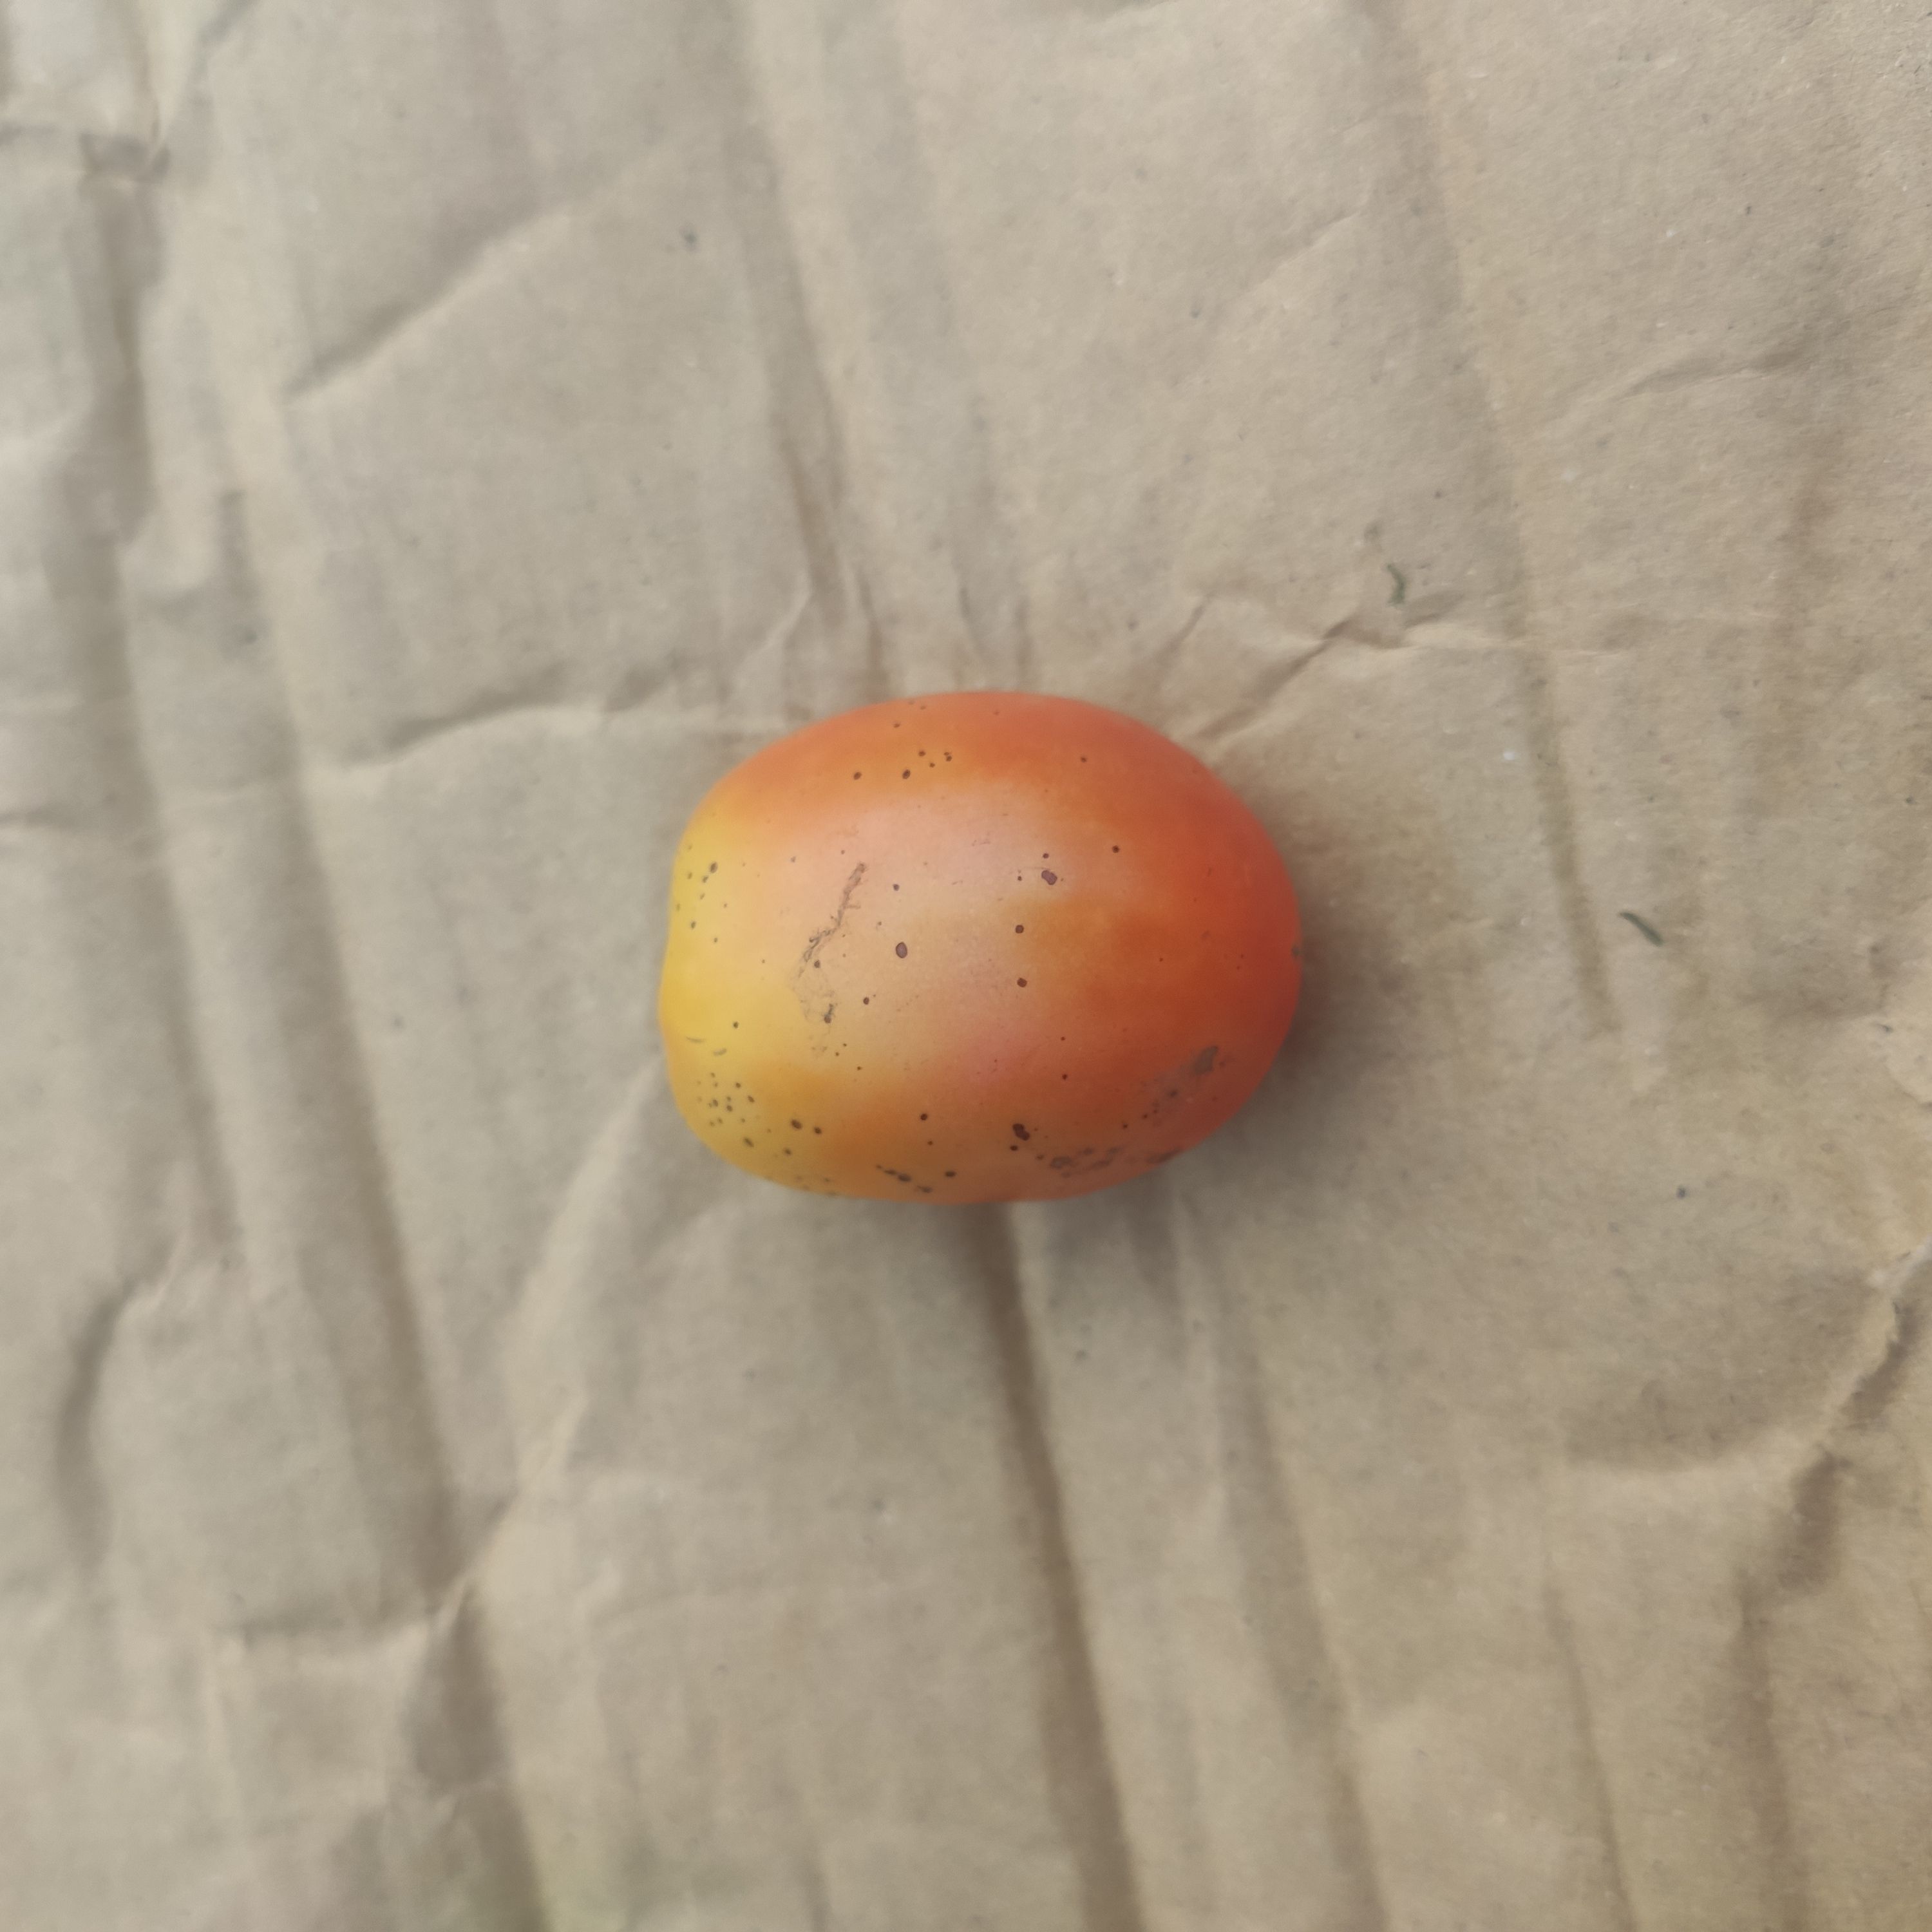
Fruit: tomatoes
Grade: 2nd-grade